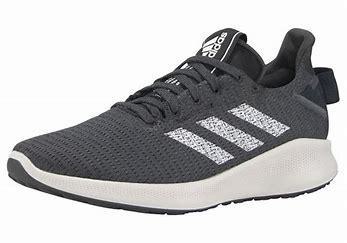
Brand: Adidas
Model: Sensebounce